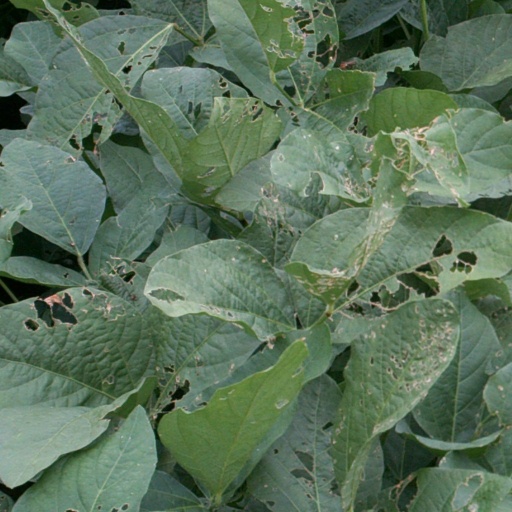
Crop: soybean